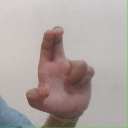
अक्षर: आ